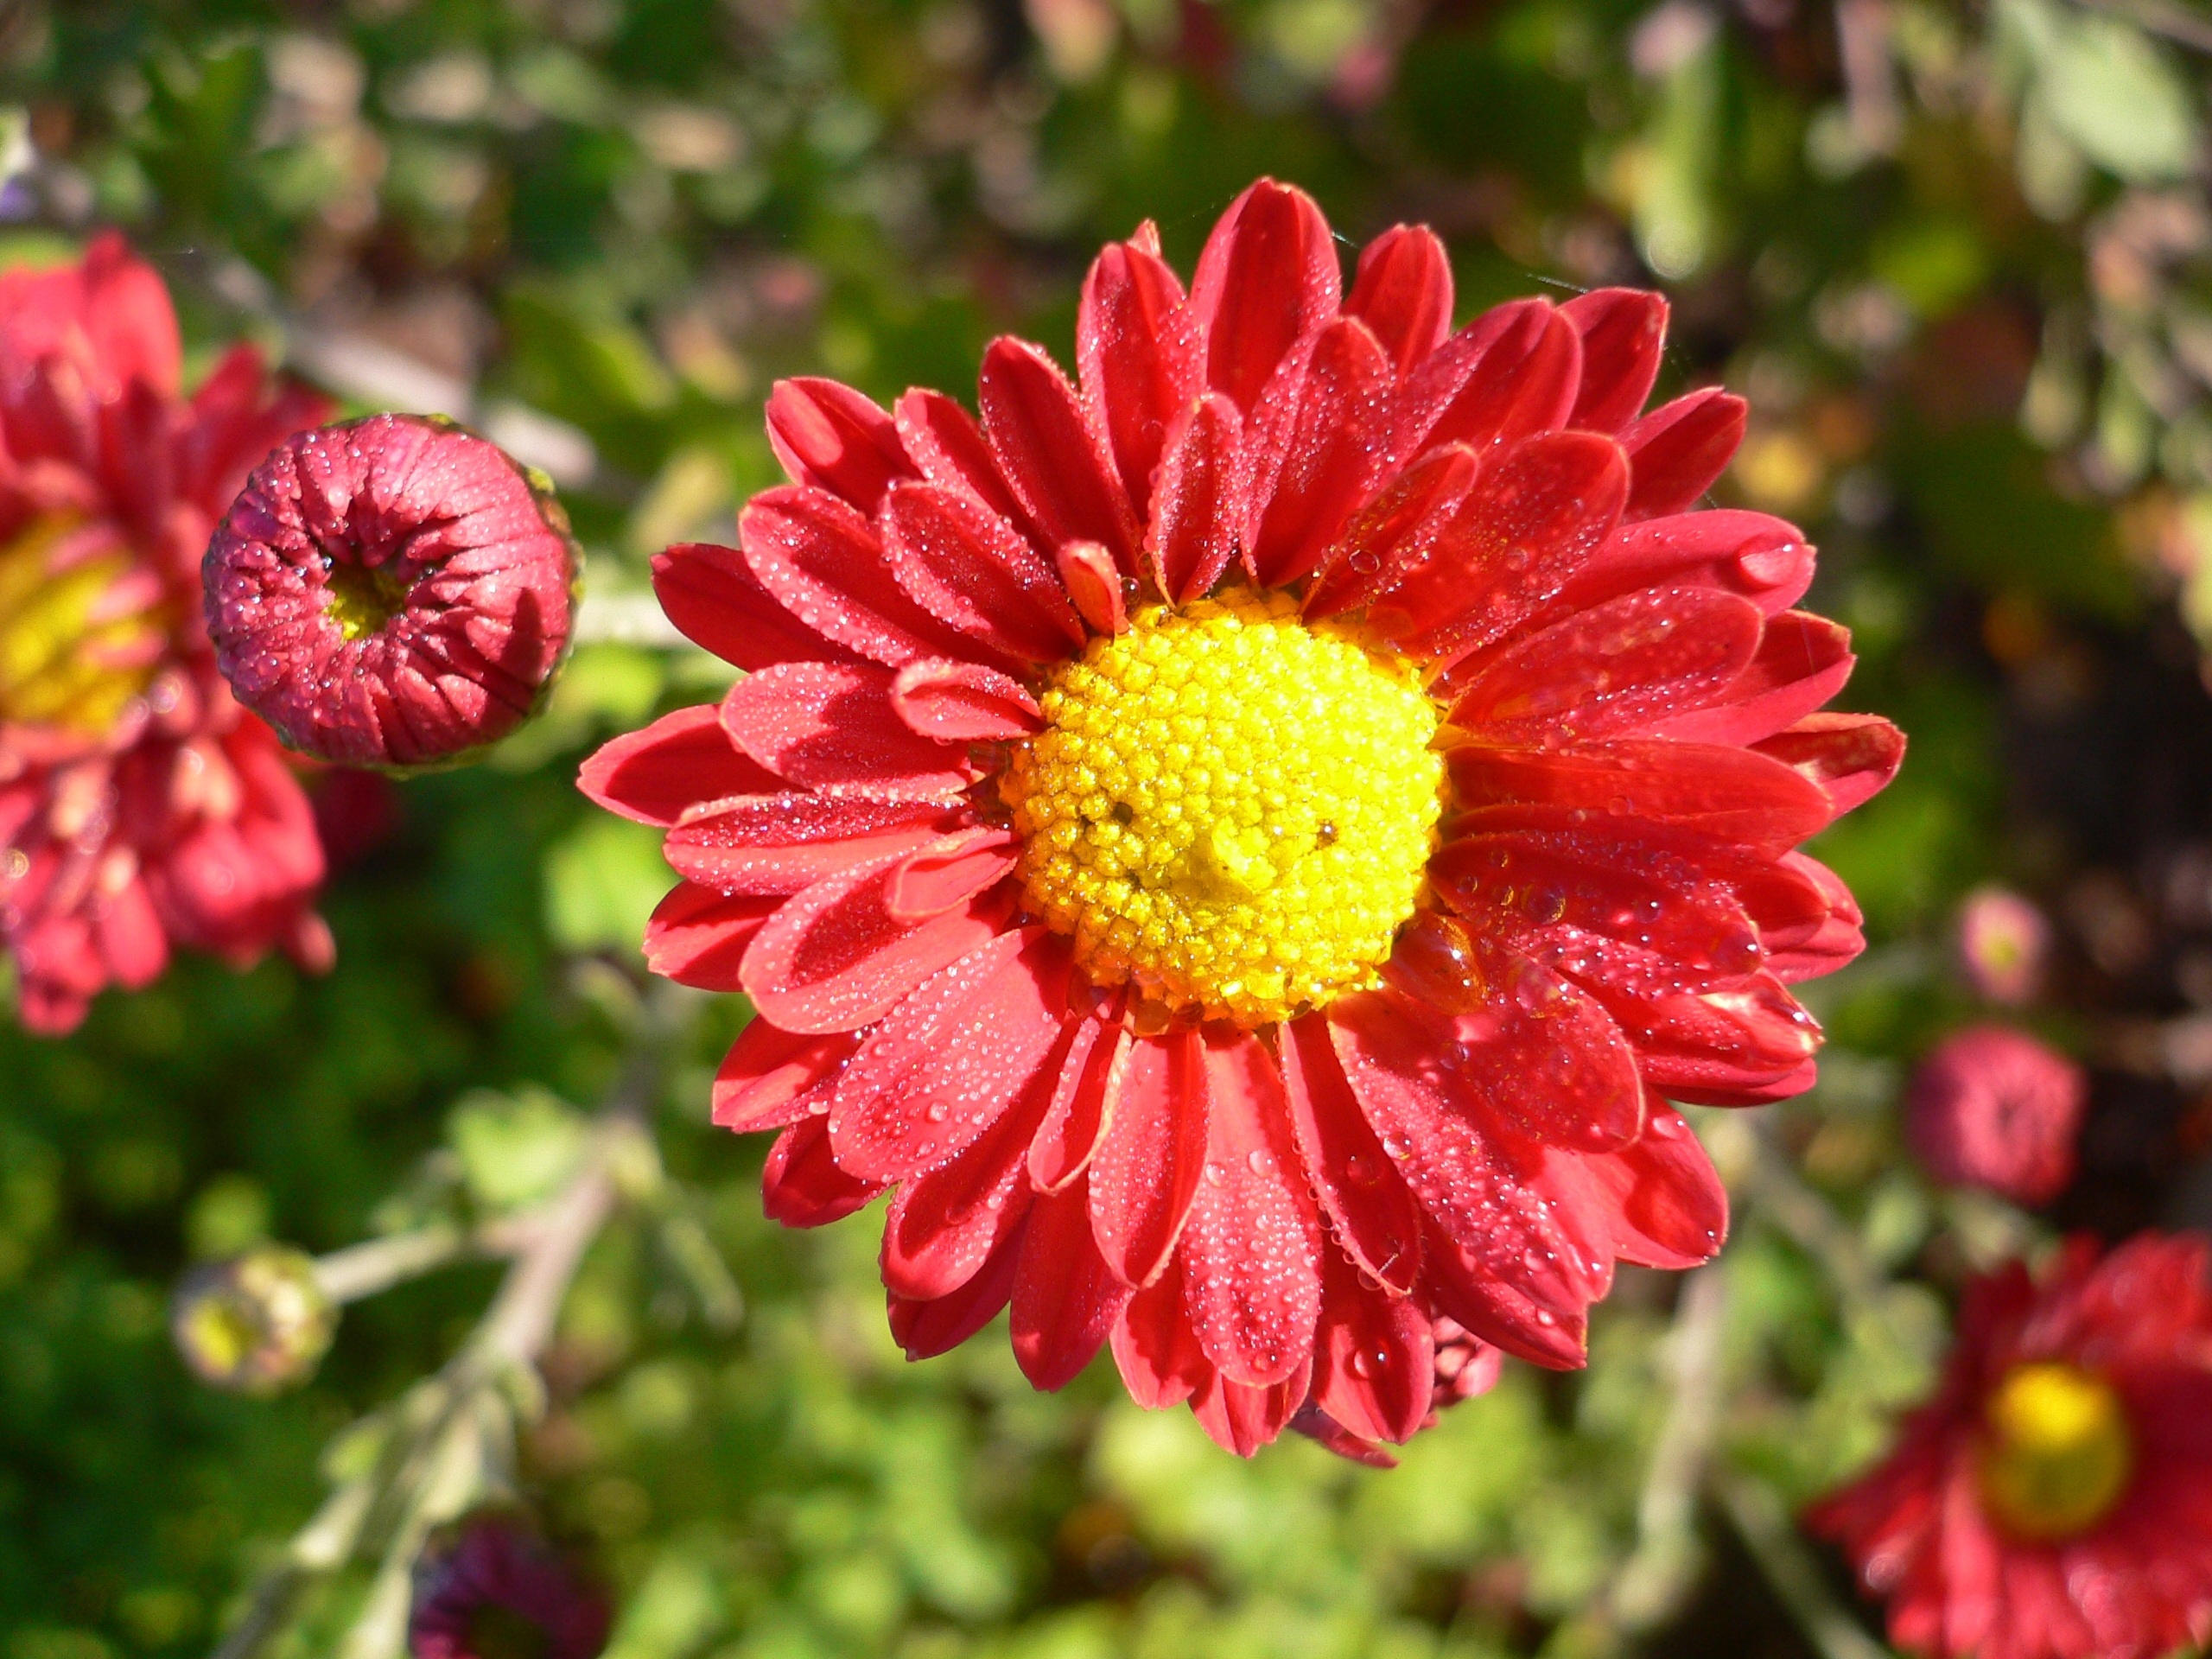
blossom, plant, flower, petal, floral, daisy, macro, botany, blooming, colorful, flora, dahlia, petals, aster, after, vibrant, bud, before, macro photography, flowering plant, daisy family, annual plant, land plant, marguerite daisy, chrysanths, blanket flowers